Bobby Previte

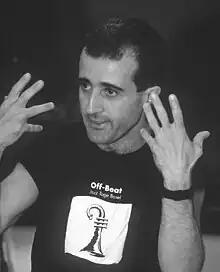
Previte during a rehearsal in Moscow, 1991, photo by Mikhail Evstafiev

Bobby Previte (born July 16, 1951 in Niagara Falls, New York) is a drummer, composer, and bandleader. He earned a degree in economics from the University at Buffalo, where he also studied percussion. He moved to New York City in 1979 and began professional relationships with John Zorn, Wayne Horvitz, and Elliott Sharp.